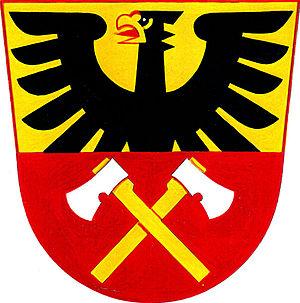
Nová Dědina est une commune du district de Kroměříž, dans la région de Zlín, en Tchéquie. Sa population s'élevait à 427 habitants en 2018.